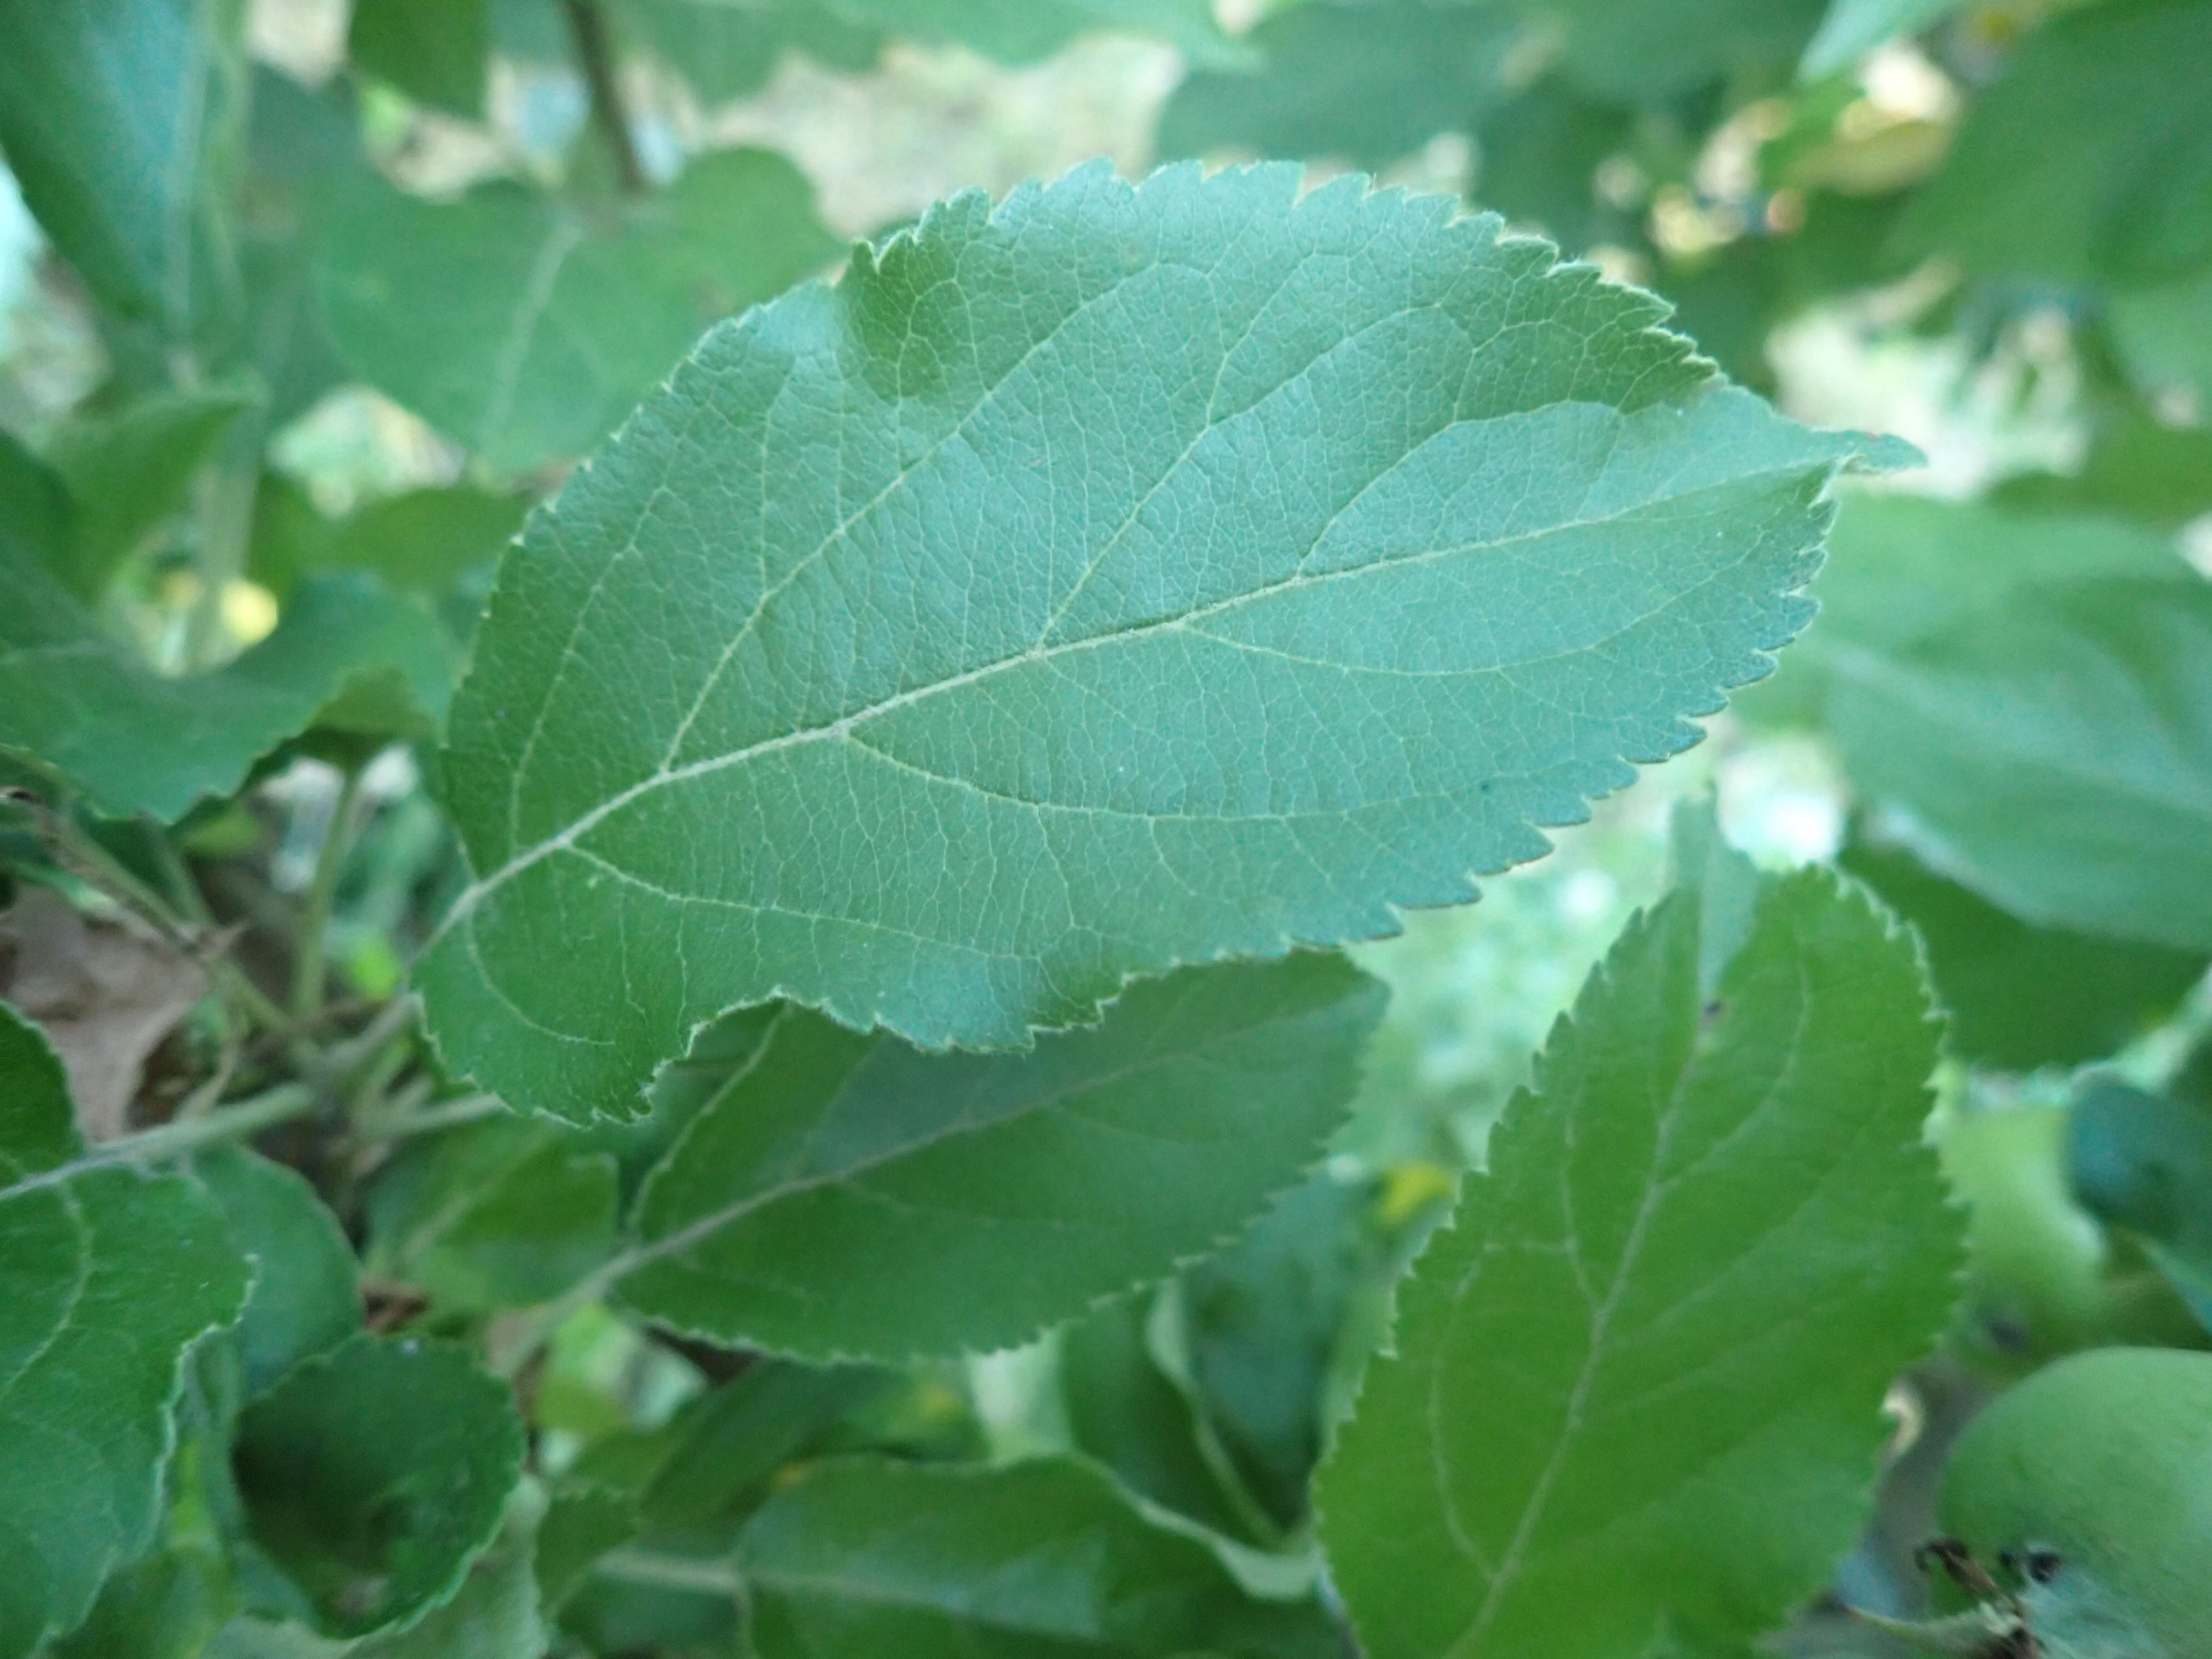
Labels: healthy